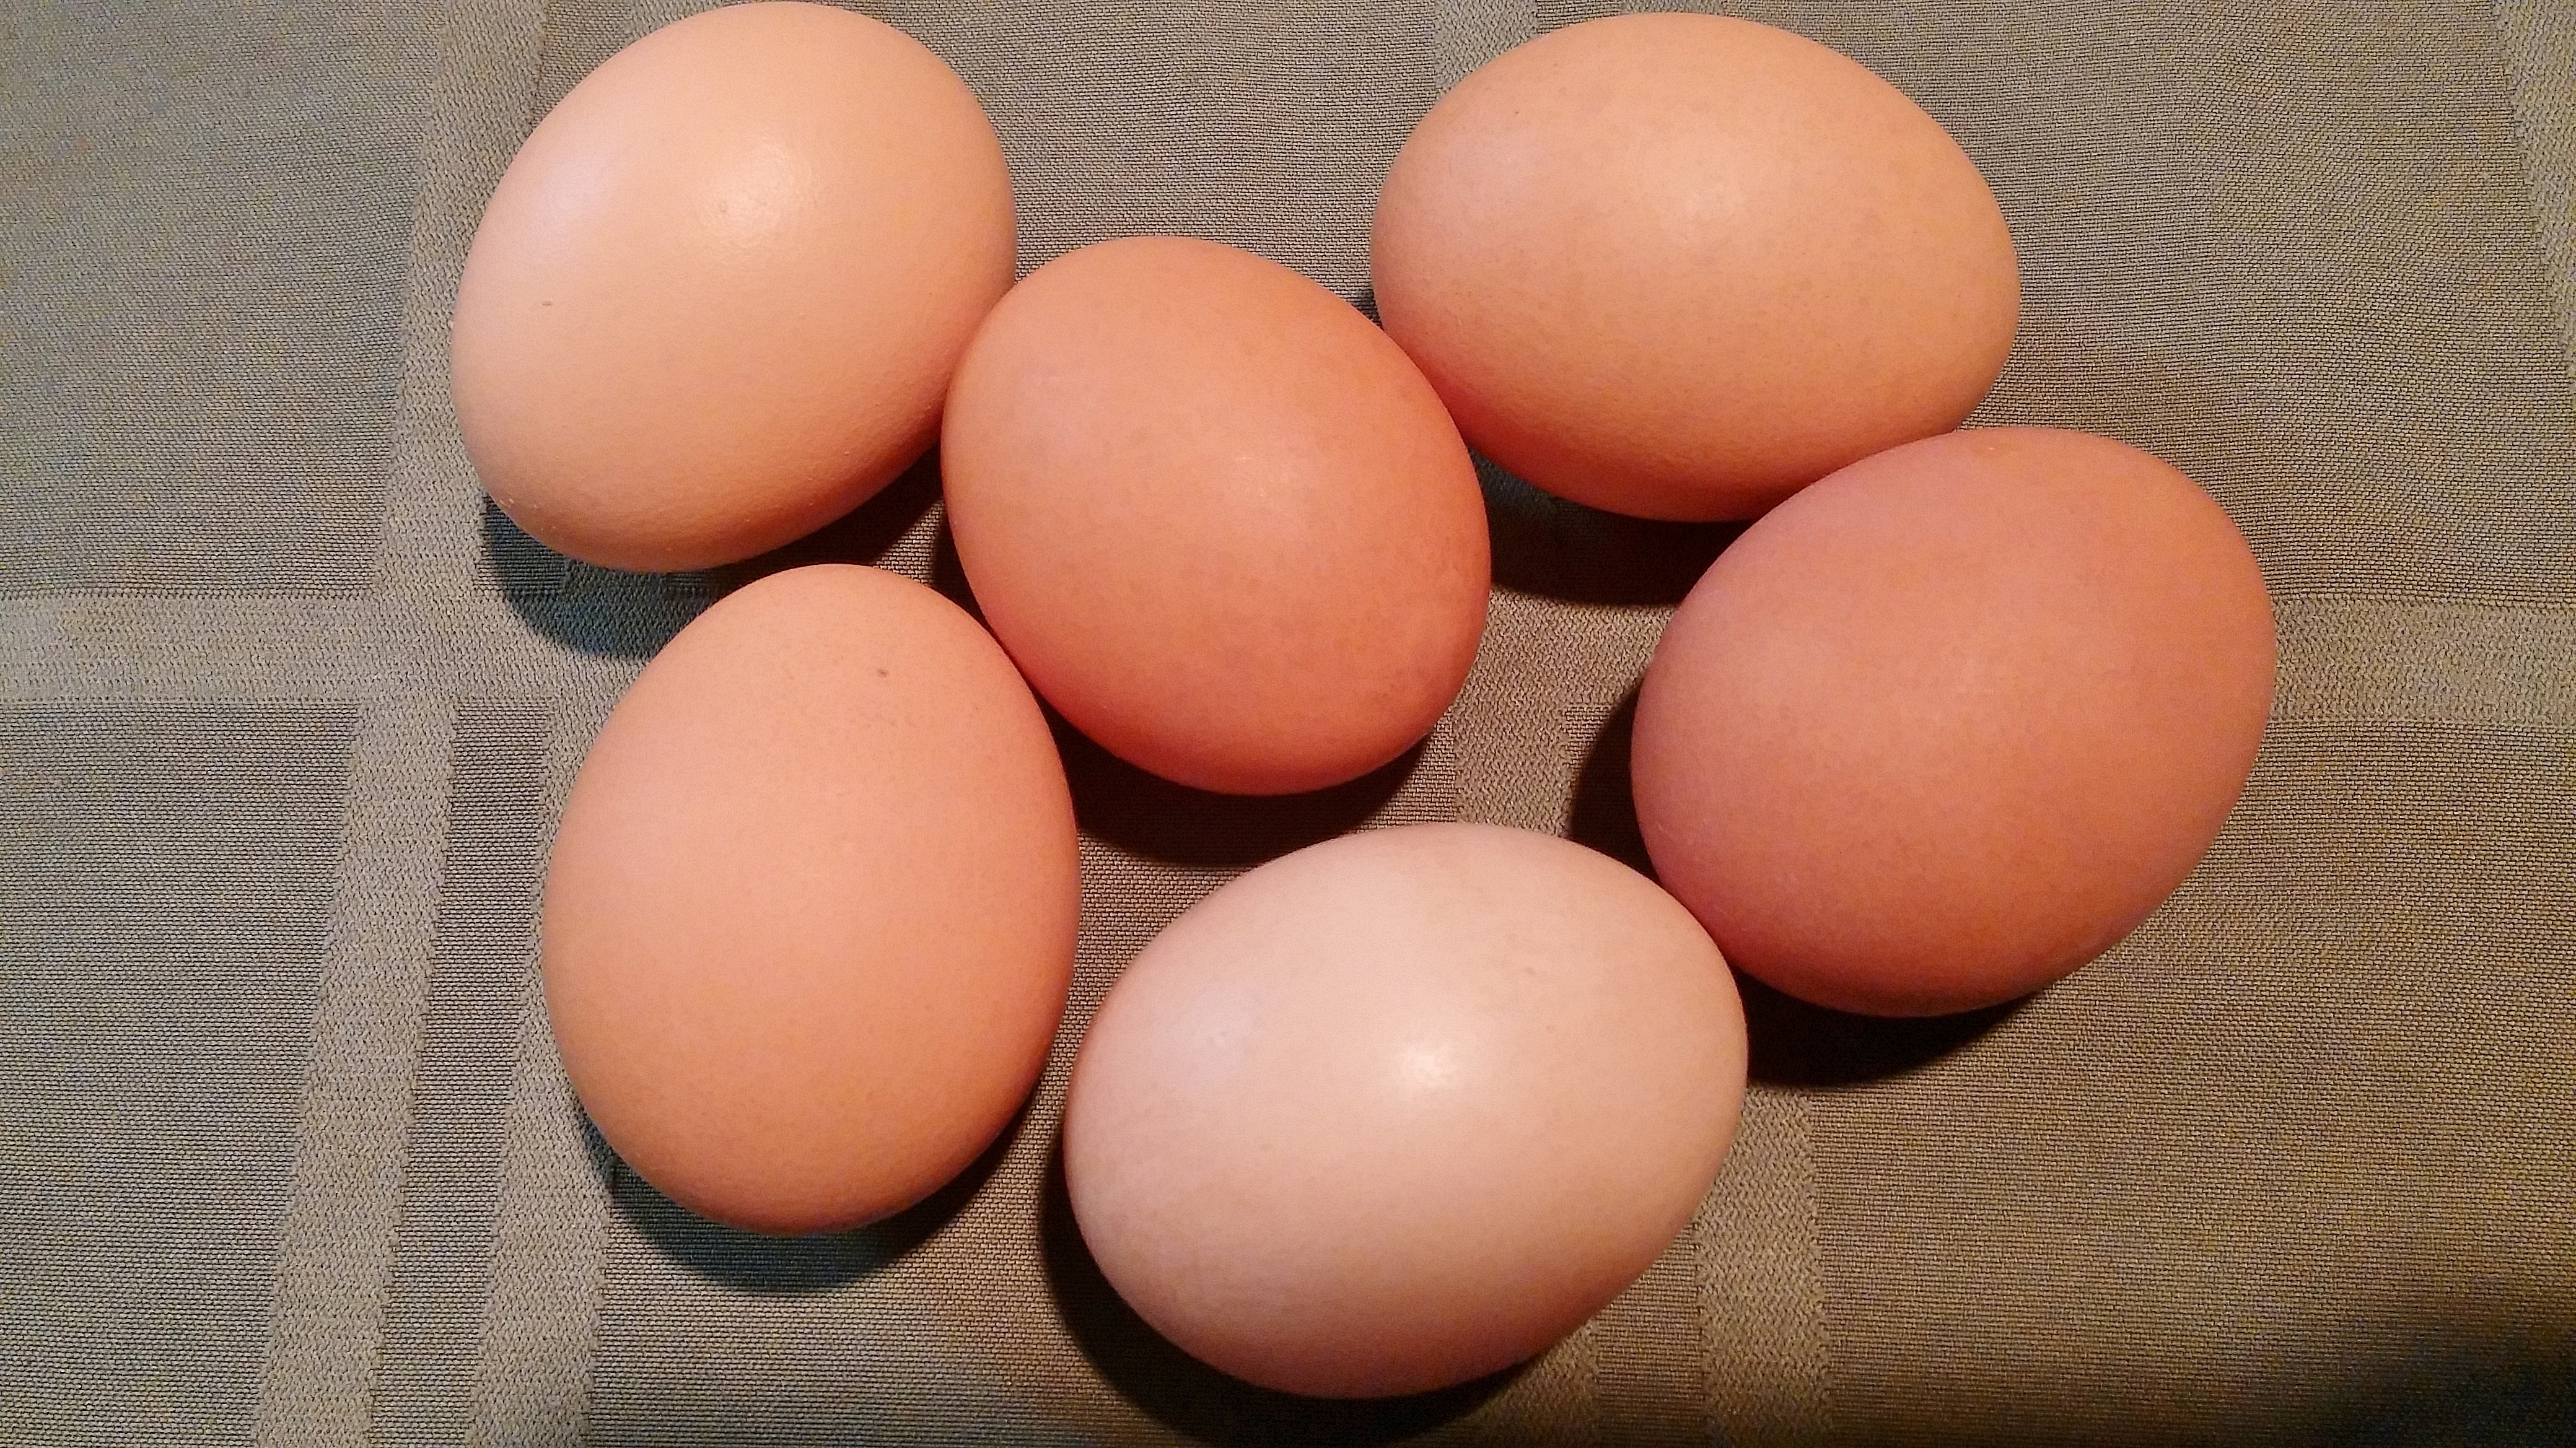
food, brown, chicken, shell, egg, nutrition, eggs, oval, animal source foods